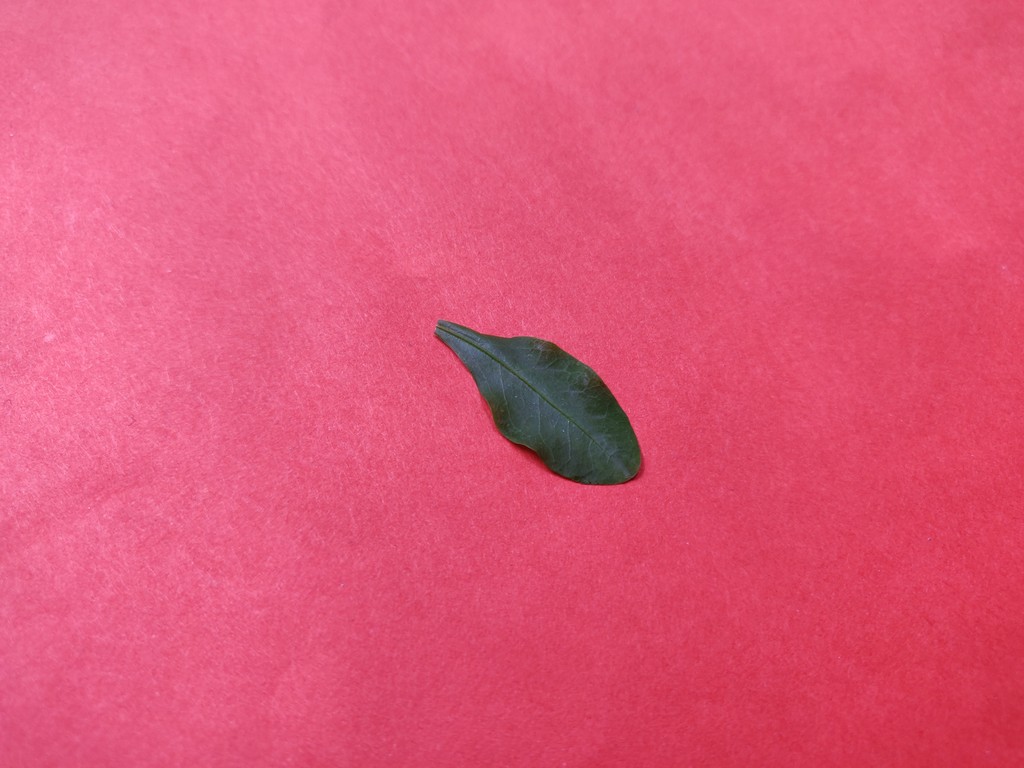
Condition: Healthy
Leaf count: single
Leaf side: front